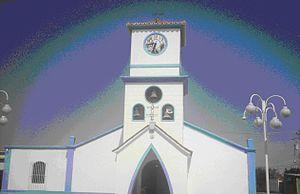
Buchivacoa est l'une des 25 municipalités de l'État de Falcón au Venezuela. Son chef-lieu est Capatárida. En 2011, la population s'élève à 22 897 habitants.